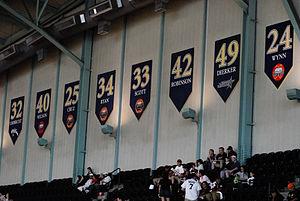
Le Minute Maid Park est un stade de baseball situé sur une partie du site de l'ancienne gare de Union Station dans le centre de Houston, au Texas. Commandité par la firme Enron qui fut impliquée dans un scandale financier en 2001, les droits d'appellation furent alors rachetés par une filiale du groupe The Coca-Cola Company, Minute Maid.
La saison 2012 des Astros de Houston est la 51ᵉ saison en Ligue majeure de baseball pour cette équipe. Il s'agit de leur dernière saison en Ligue nationale puisque l'équipe doit passer à la division Ouest de la Ligue américaine en 2013.